Zero-emissions vehicle

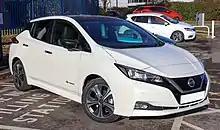
The Nissan Leaf electric car is a zero emission vehicle (ZEV).

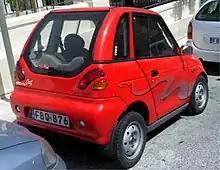
The Indian REVA electric car is a zero emissions vehicle (ZEV).

A zero-emission vehicle (ZEV) is a vehicle that does not emit exhaust gas or other pollutants from the onboard source of power. The California definition also adds that this includes under any and all possible operational modes and conditions. This is because under cold-start conditions for example, internal combustion engines tend to produce the maximum amount of pollutants. In a number of countries and states, transport is cited as the main source of greenhouse gases (GHG) and other pollutants. The desire to reduce this is thus politically strong.